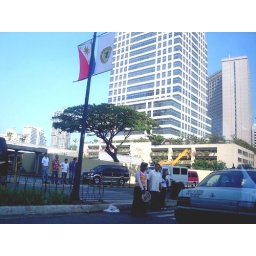
It's very very dangerous to cross the road in Manila..